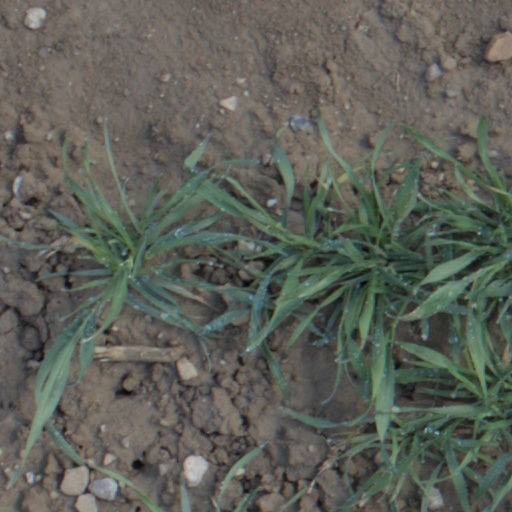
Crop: wheat